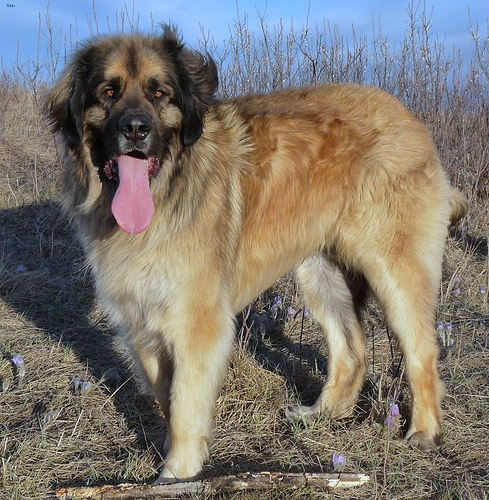
Animal: dog
Breed: leonberger